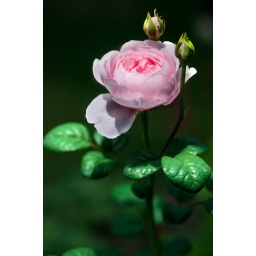
bare SB600 in TTL mode above. exposure compensation at -2. triggered with CLS. so quick and dirty